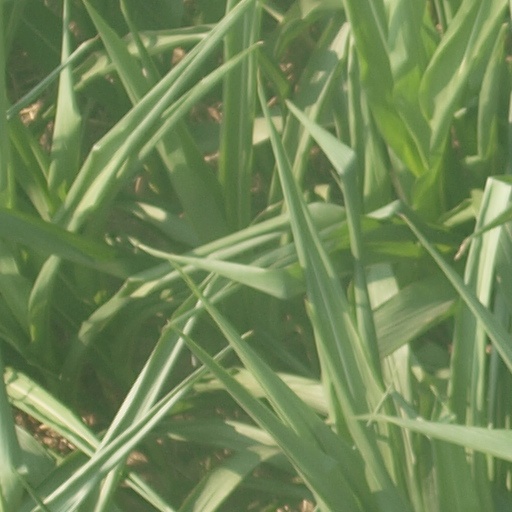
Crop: maize; corn